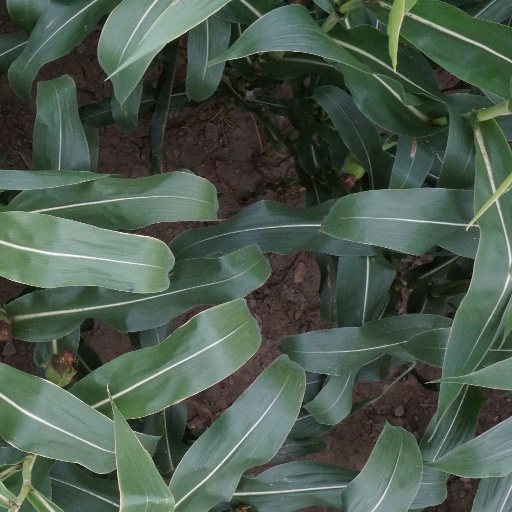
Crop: maize; corn